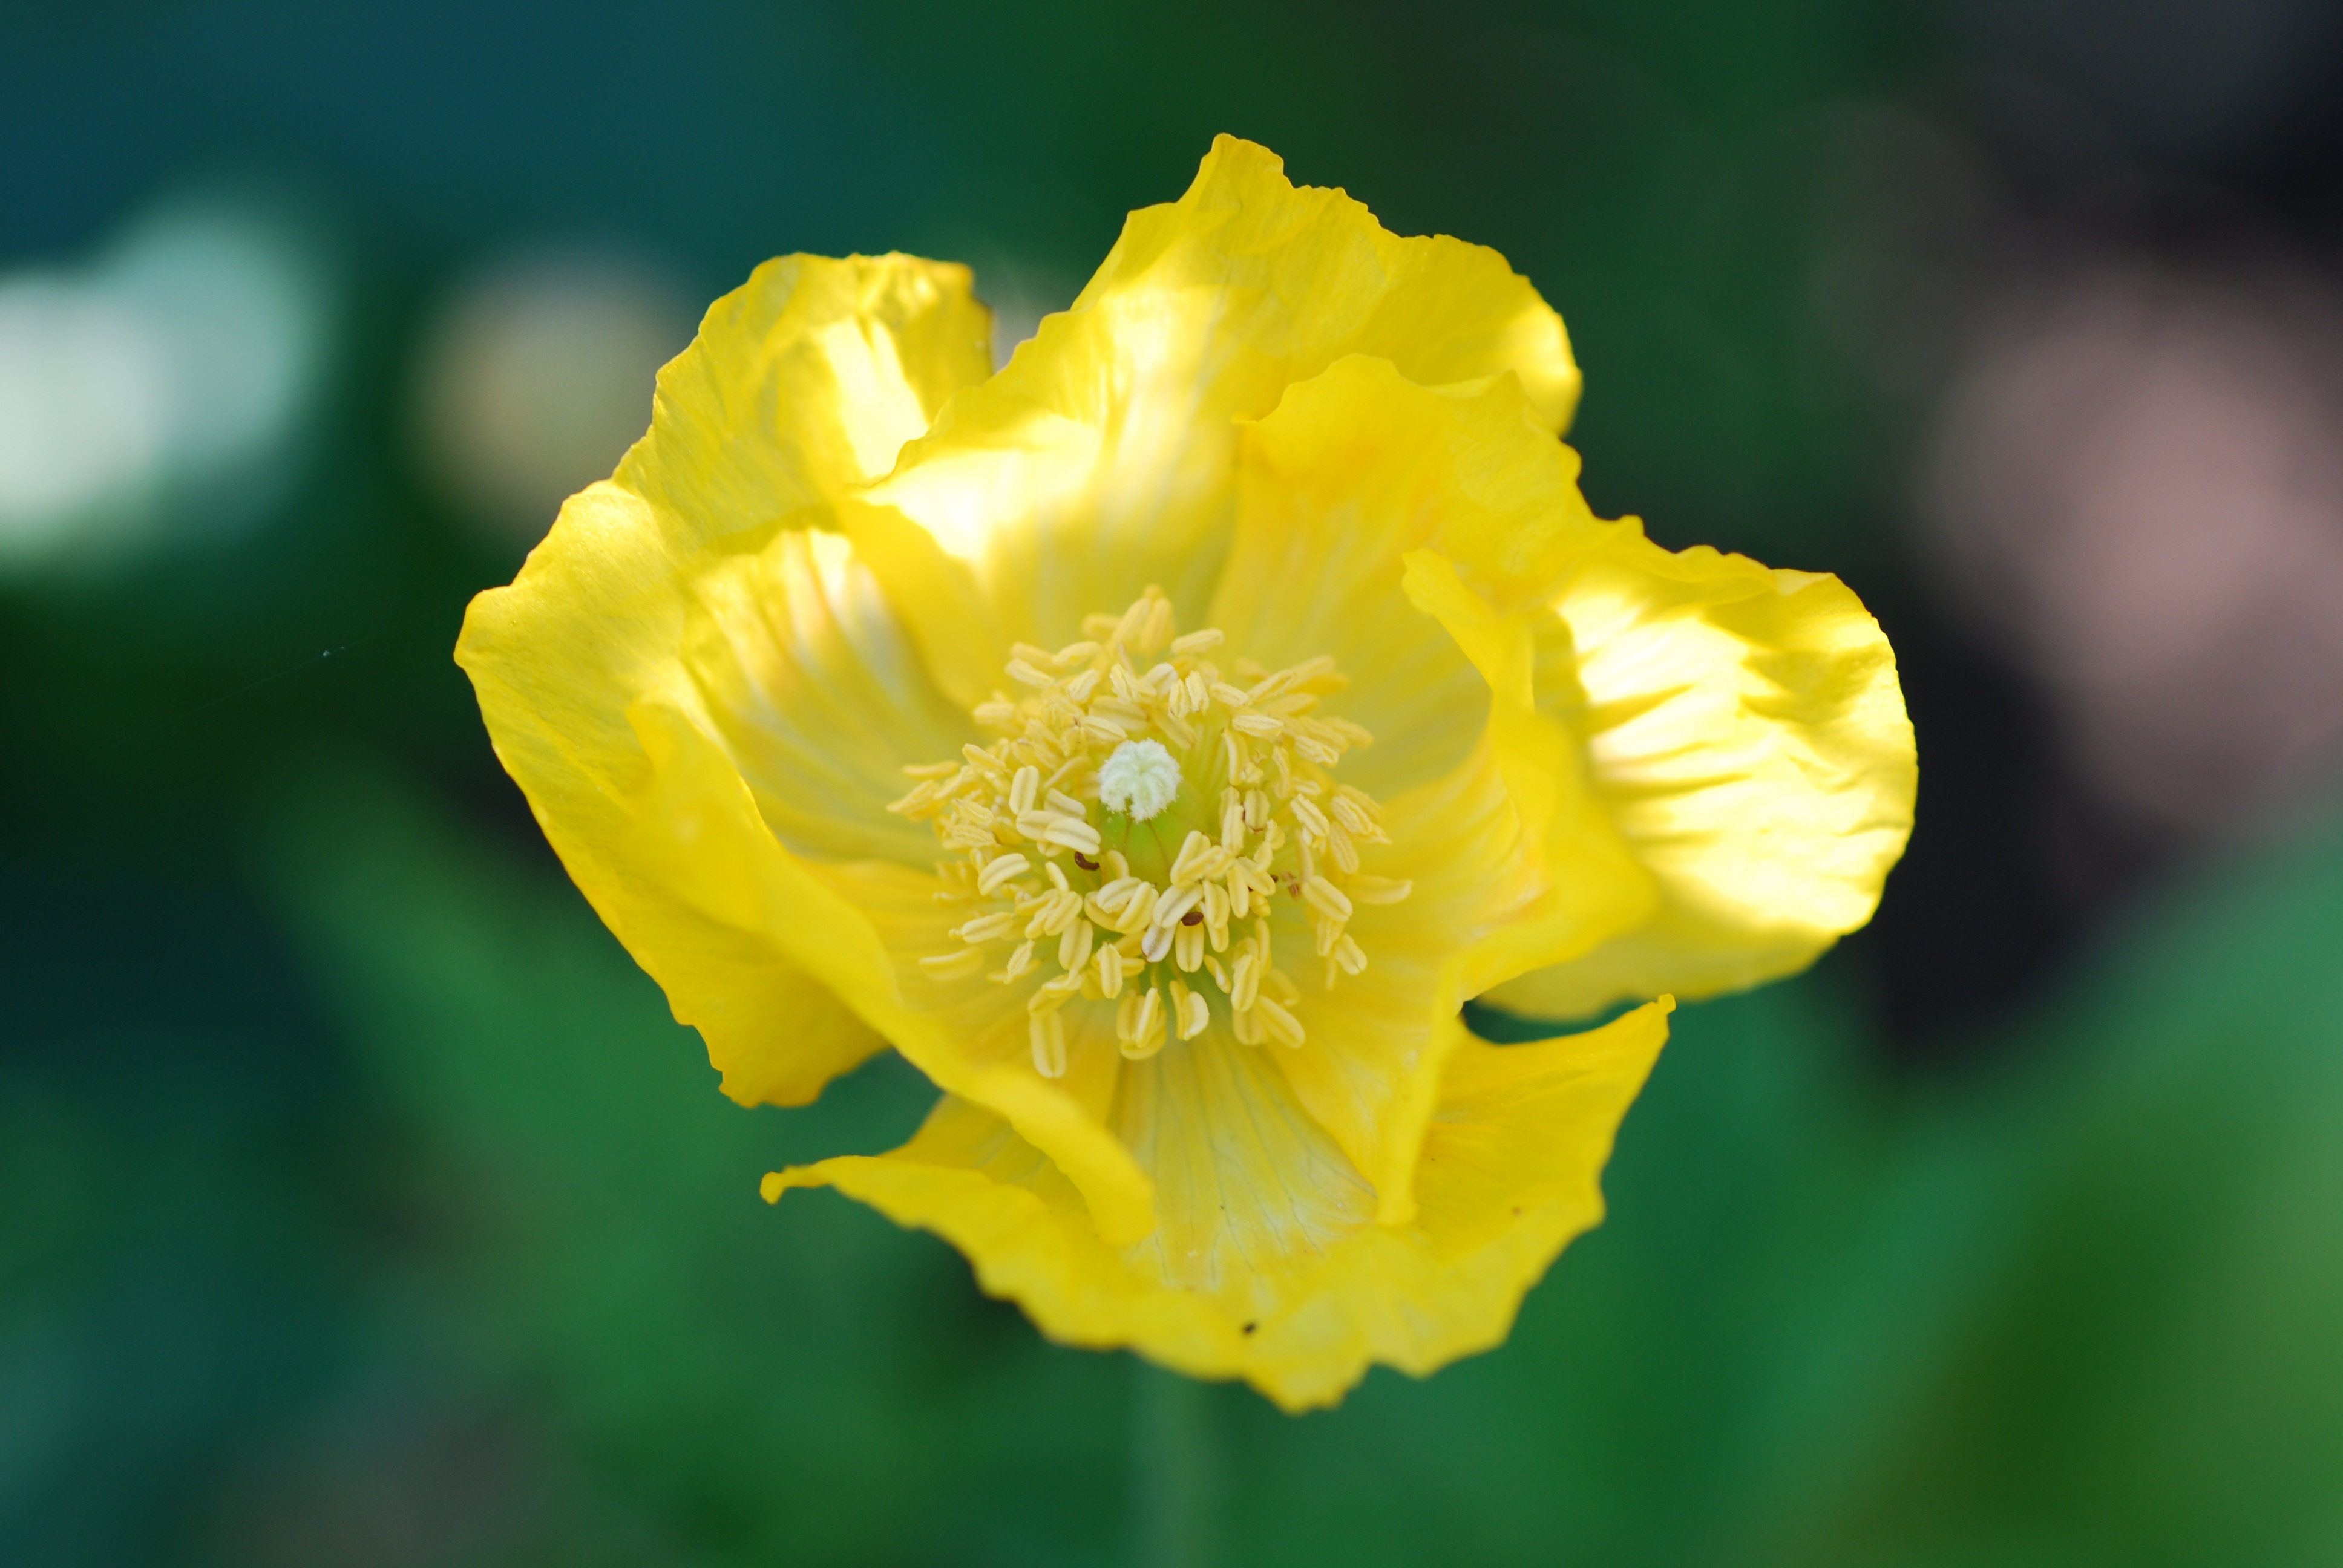
nature, blossom, plant, flower, petal, spring, produce, yellow, garden, close, flora, wildflower, close up, poppy, evening primrose, macro photography, flowering plant, plant stem, land plant, large flowered evening primrose